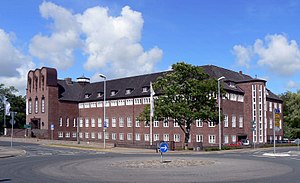
Husum (Slesvig) / Galleri
Husum er en by i det nordlige Tyskland og hovedsæde for Kreis Nordfriesland i delstaten Slesvig-Holsten. Byen ligger ved vestkysten i landskabet Nordfrisland i det vestlige Sydslesvig. Den bliver også kaldt for den grå by ved havet og har 23.158 indbyggere